Municipal forest

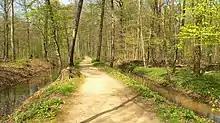
Eilenriede Municipal Forest with rampart and ditch remains of medieval "Landwehr" boundary defences

A municipal forest or municipal woodland is a forest or wood owned by a town or city. Such woods often have a higher density of leisure facilities like play parks, restaurants and cafes, bridleways, cycle paths and footpaths. Unlike an urban forest, which is located largely or entirely within an urban area and may be privately owned, a municipal forest is publicly owned and may well be outside the city or town to which it belongs. Most urban forests will be municipal forests, but many municipal forests are non-urban.